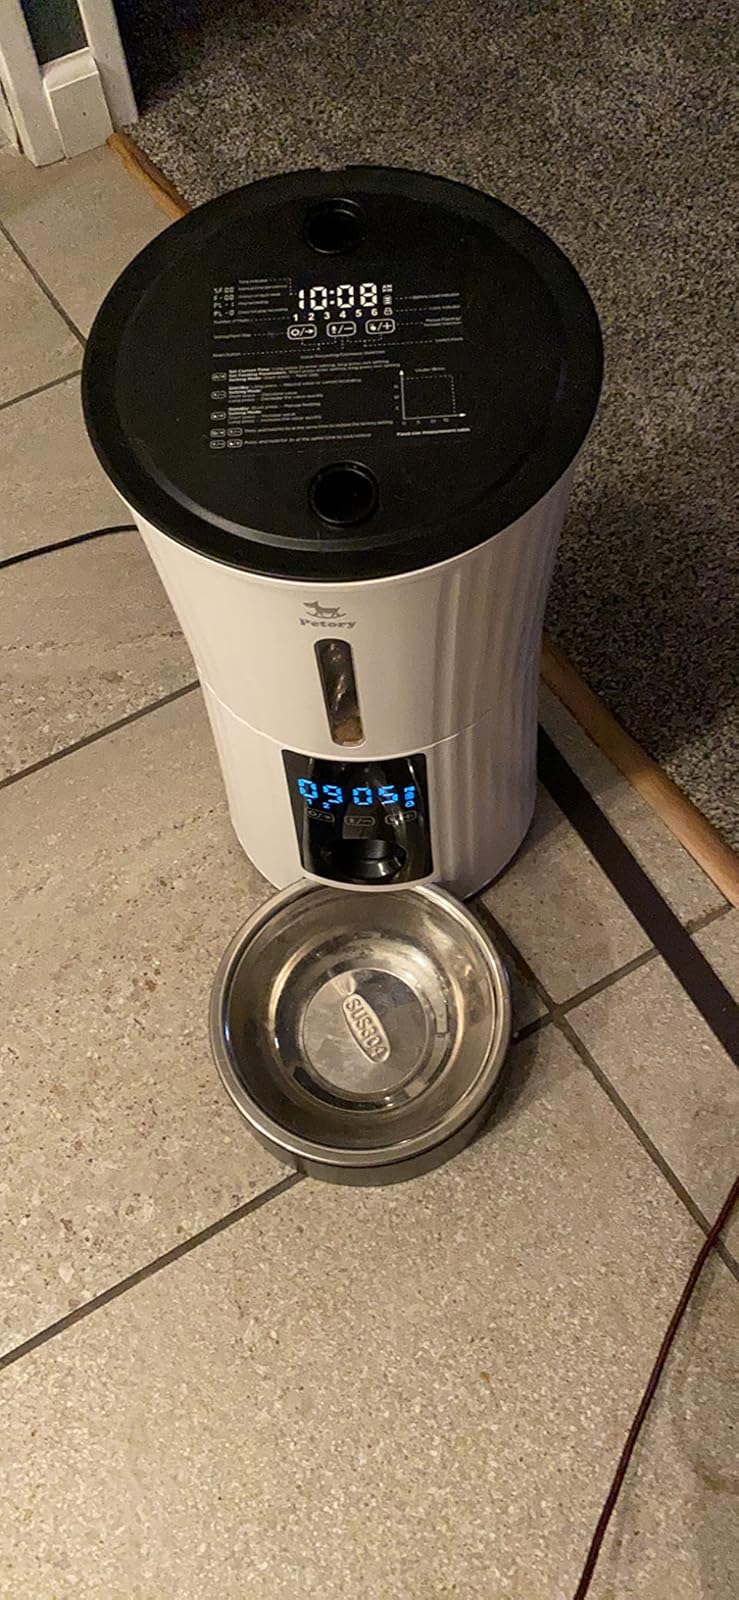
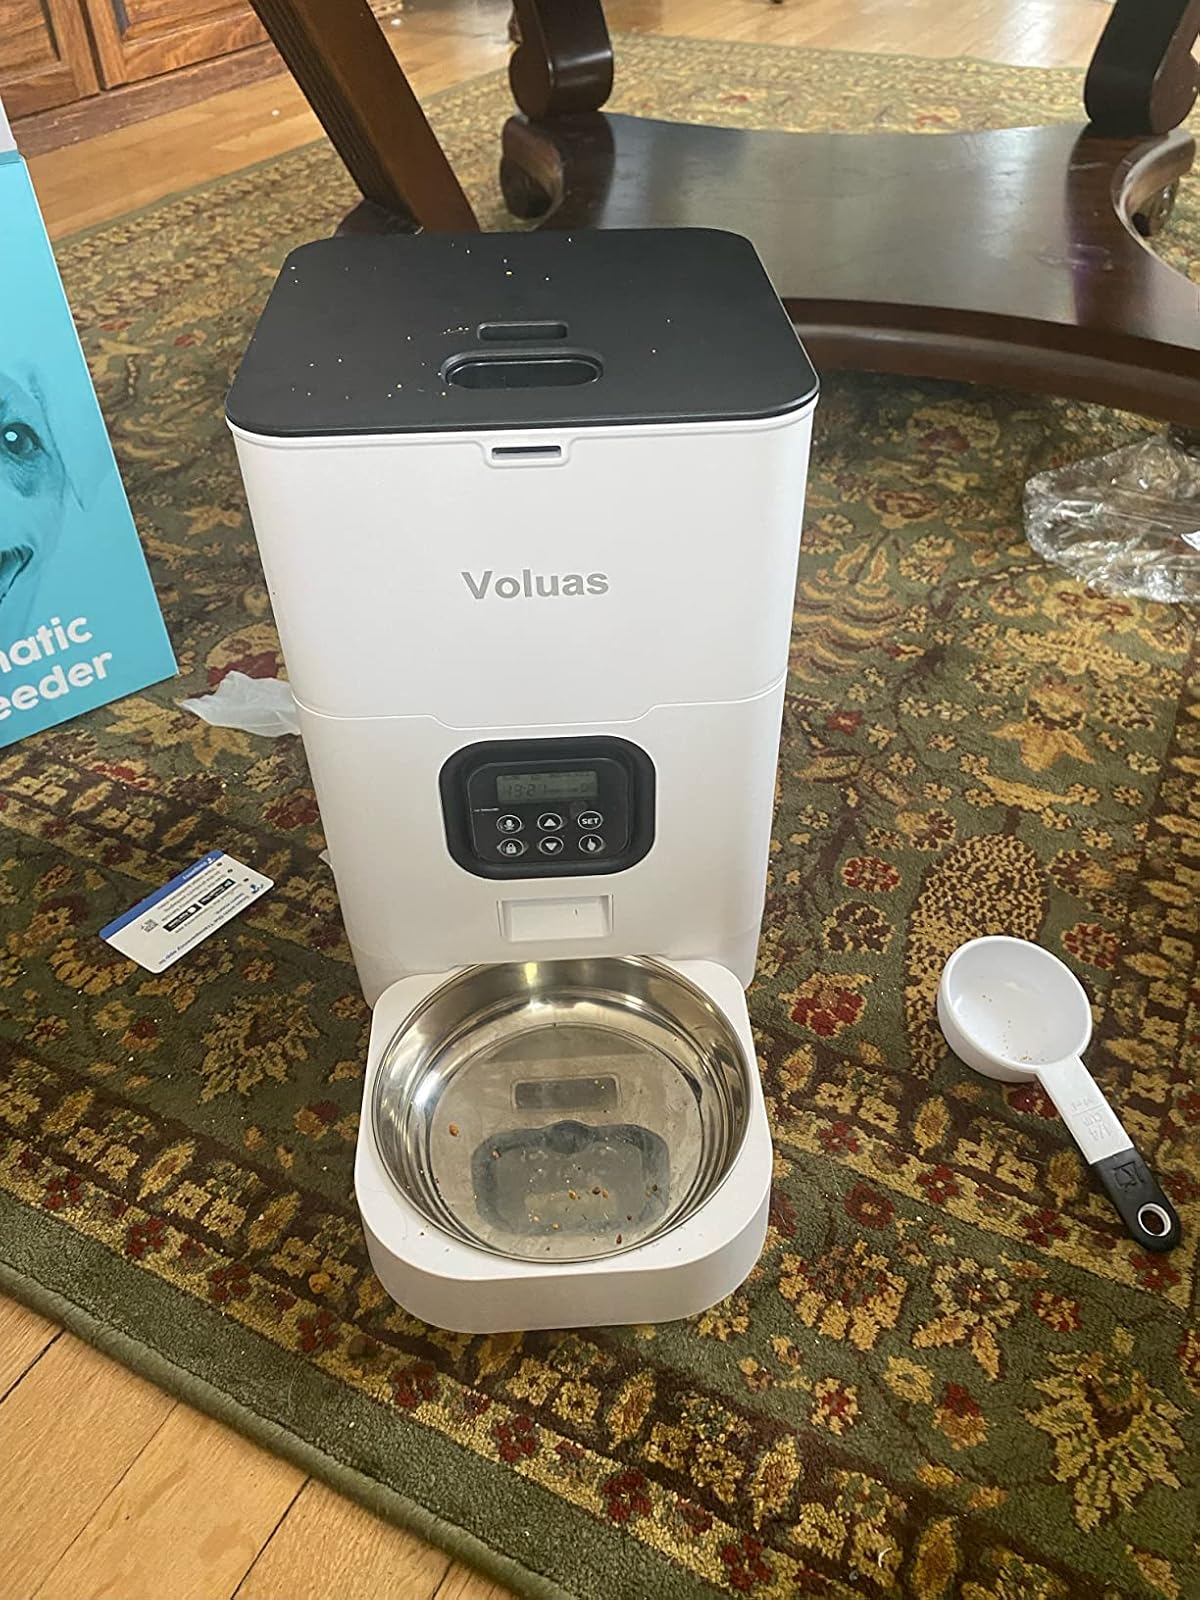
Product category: items_feeder
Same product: no